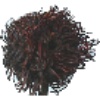
Label: rambutan